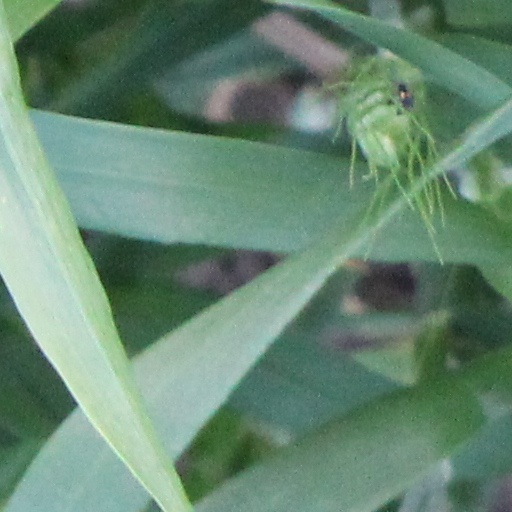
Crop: wheat